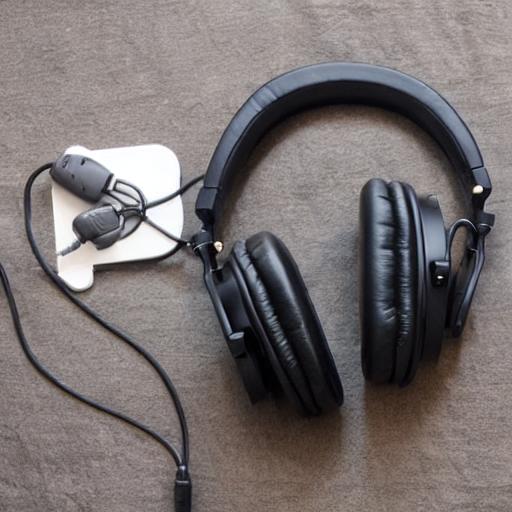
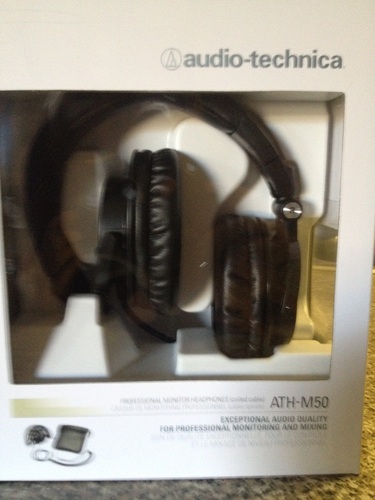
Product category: headphones
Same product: no